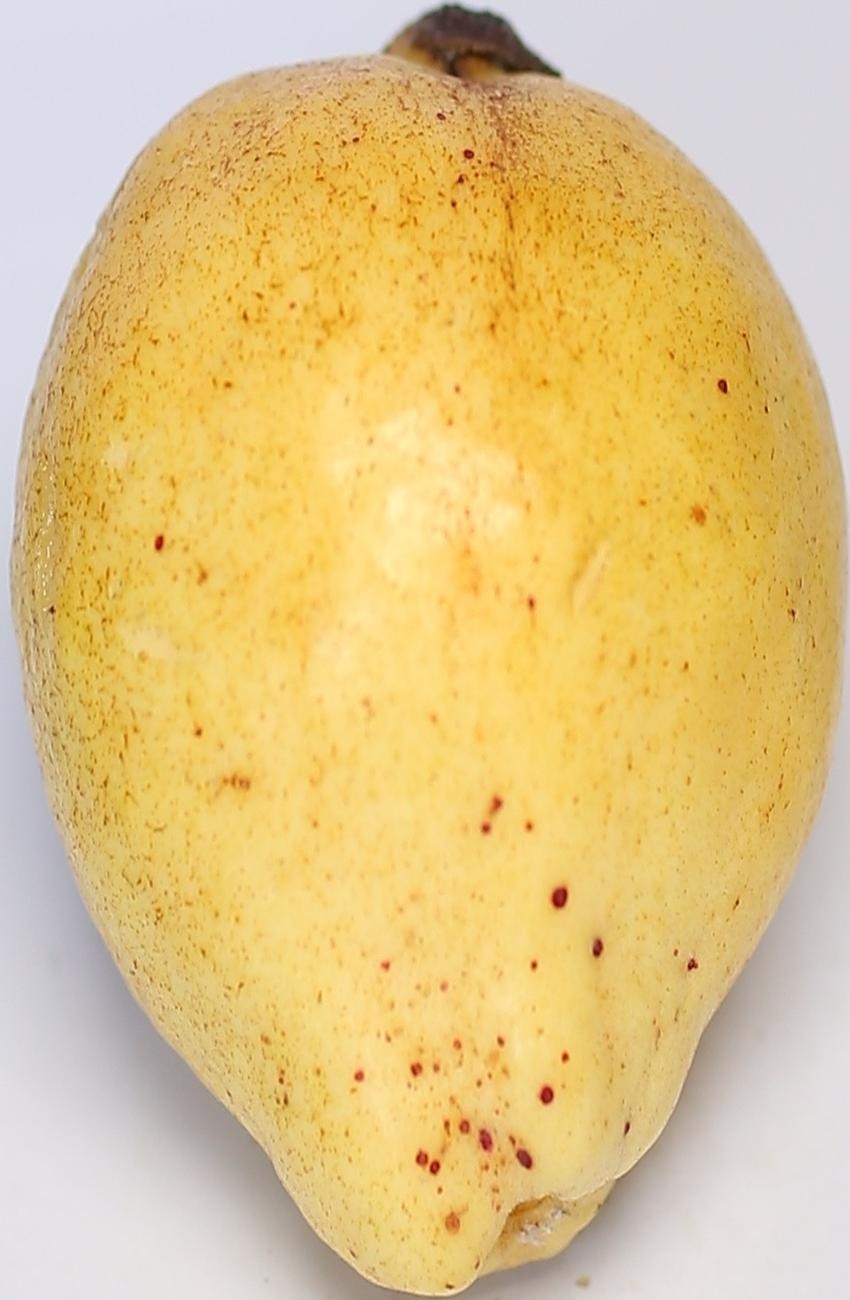
Maturity: ripe
Variety: riyali